Battle of Auray

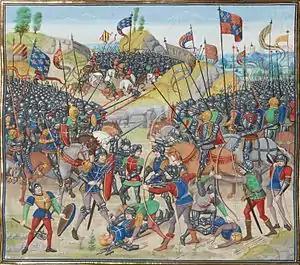

The Battle of Auray took place on 29 September 1364 at the Breton-French town of Auray. This battle was the decisive confrontation of the Breton War of Succession, a part of the Hundred Years' War.